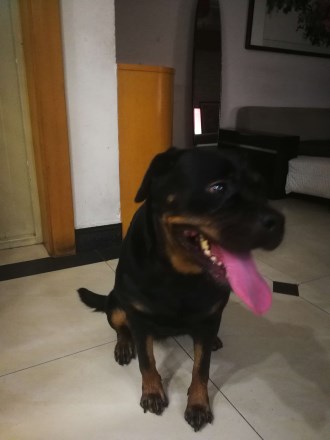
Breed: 3580-n000122-Labrador_retriever